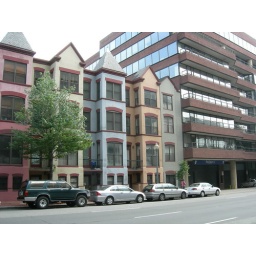
Some refurbished row houses on M street near Georgetown